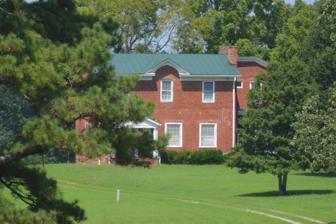
Building: Bechelbronn
Country: United States of America
Year built: 1840
Historic house in Virginia, United States United States historic place Bechelbronn U.S. National Register of Historic Places Virginia Landmarks Register Distant view from the south Show map of Virginia Show map of the United States Location 1223 Rubermont Rd., north of Victoria , Virginia Coordinates 37°4′3″N 78°10′44″W / 37.06750°N 78.17889°W / 37.06750; -78.17889 Area 363.7 acres (147.2 ha) Built c. 1840 ( 1840 ) , c. 1851, c. 1900 Architectural style Federal, Greek Revival NRHP reference No. 08000389 VLR No. 055-0063 Significant dates Added to NRHP May 8, 2008 Designated VLR March 20, 2008 Bechelbronn is a historic home located near Victoria , Lunenburg County, Virginia . The original house was built about 1840, with additions made about 1851, and about 1900.  It is a rambling two-story brick dwelling with vernacular Federal and Greek Revival style details.  Also on the property is the contributing Perry family cemetery . It was listed on the National Register of Historic Places in 2008. References